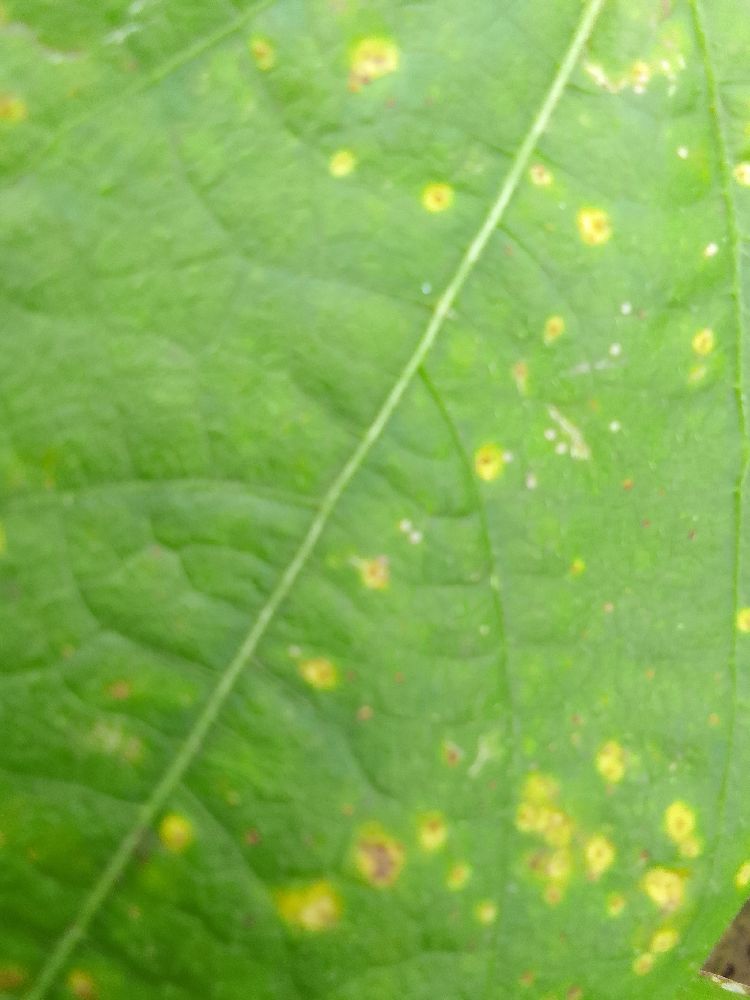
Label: rust